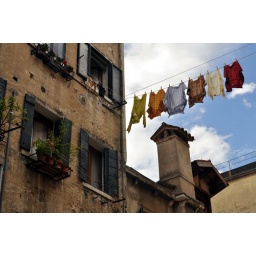
A colorful clothes line in Venice.